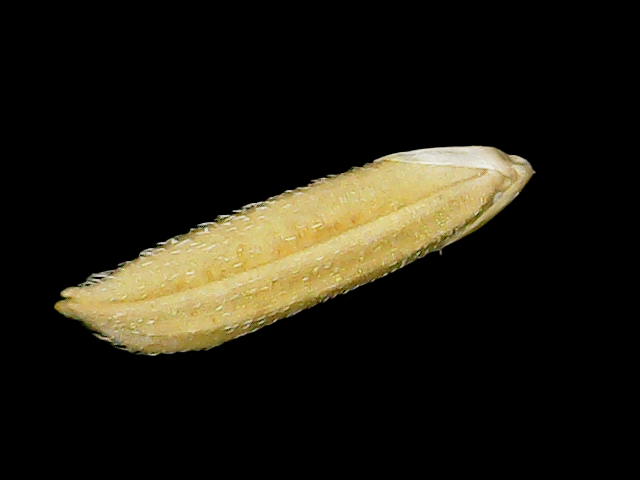
Rice variety: Binadhan21